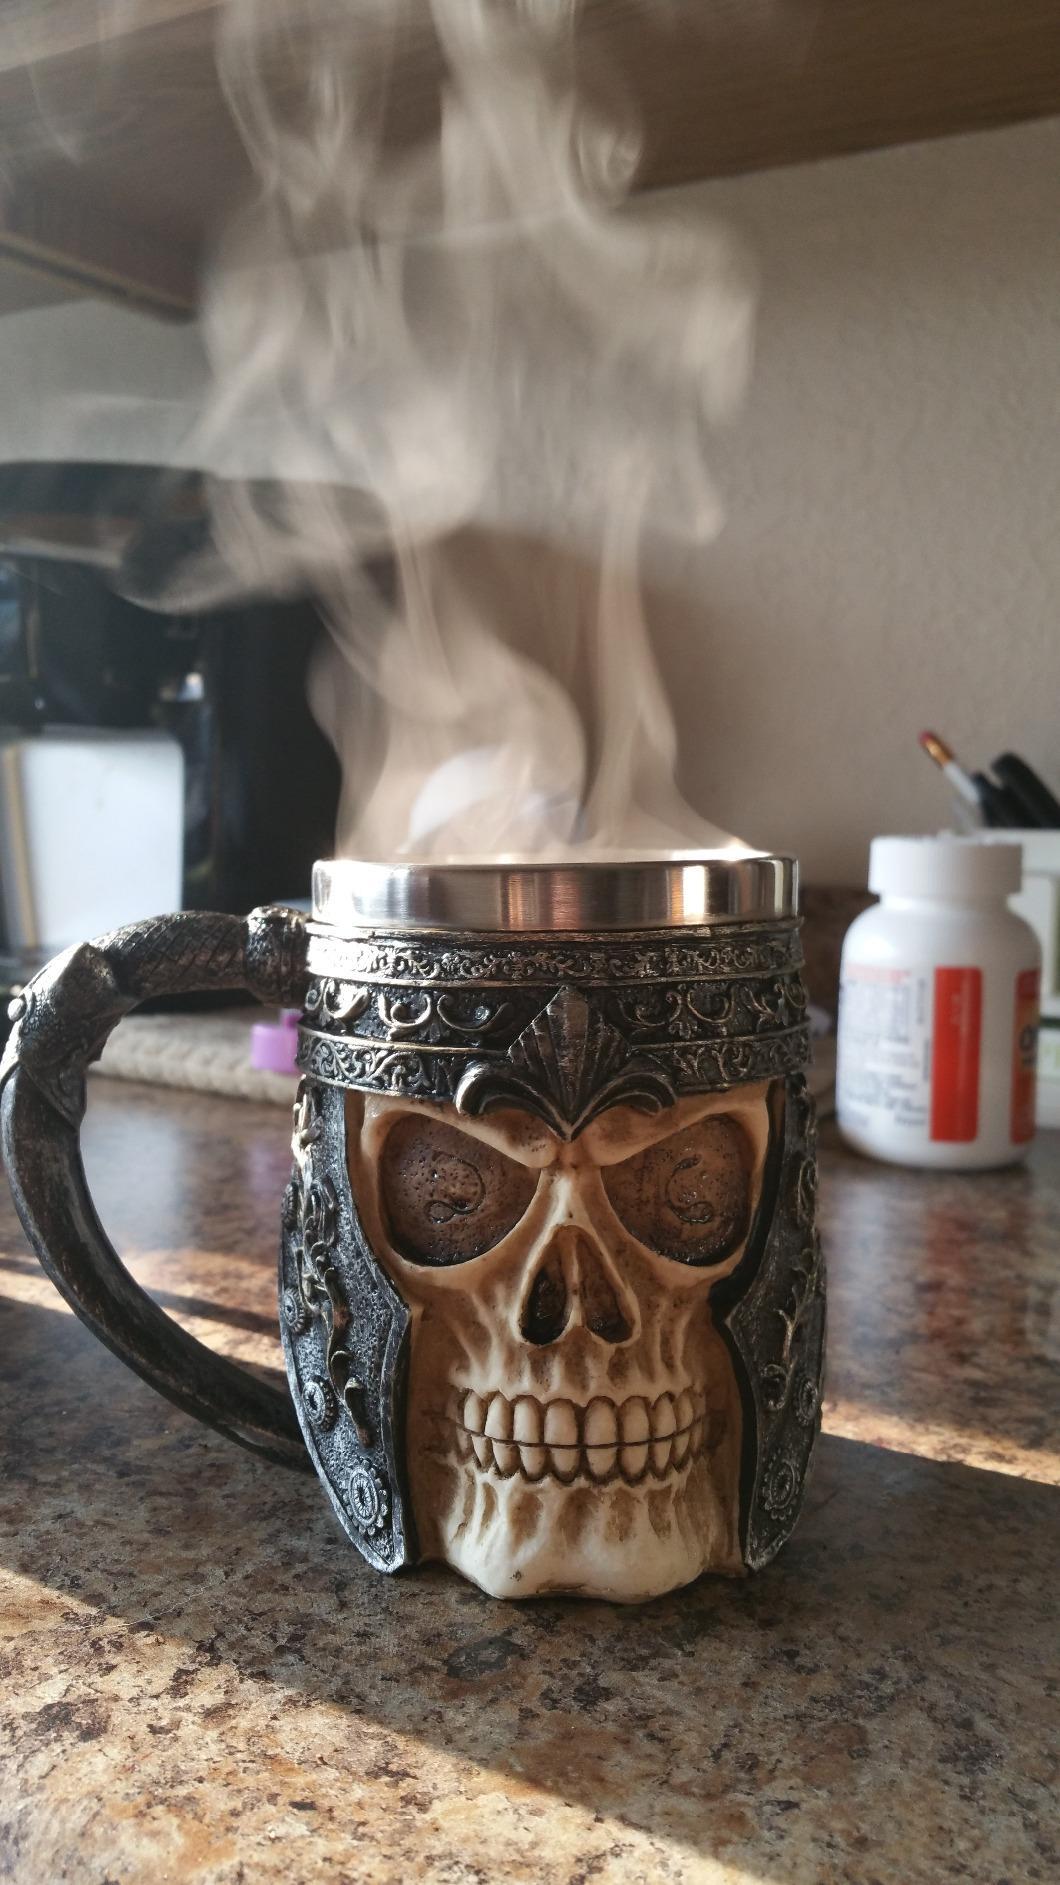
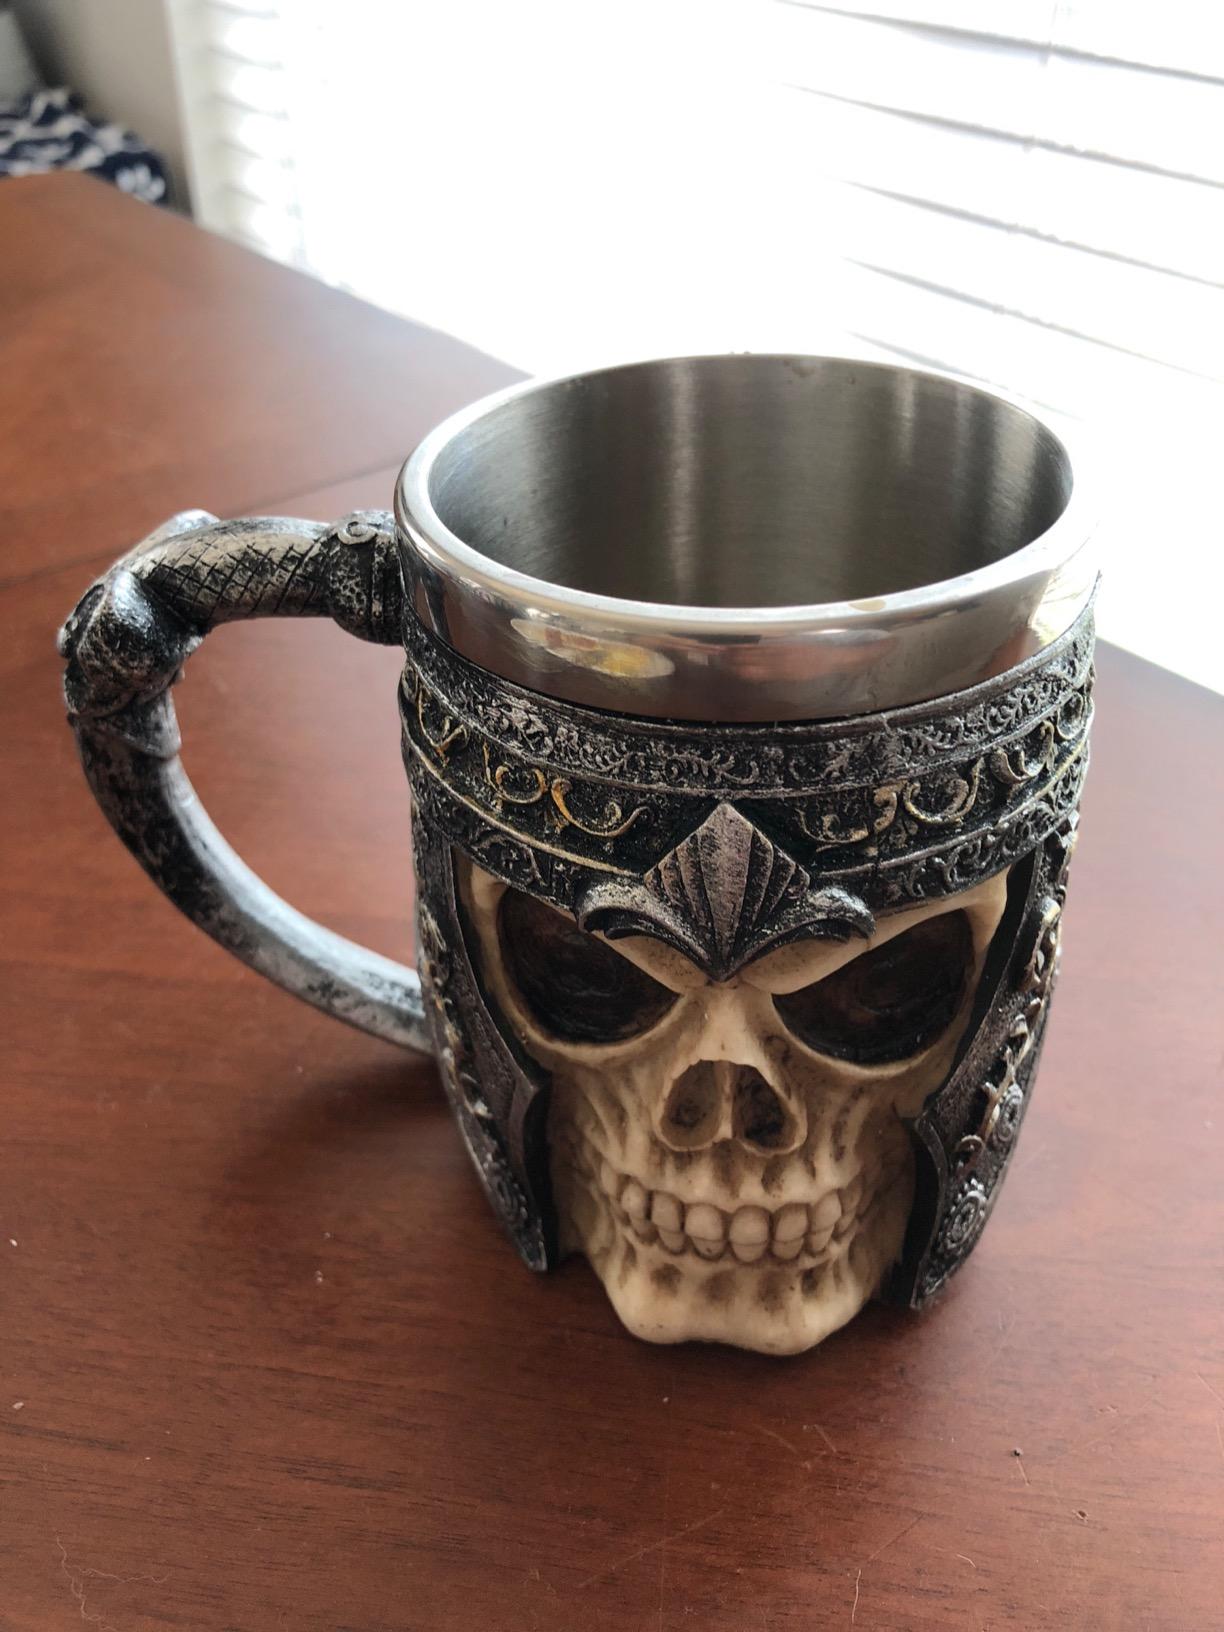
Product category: items_mug
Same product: yes